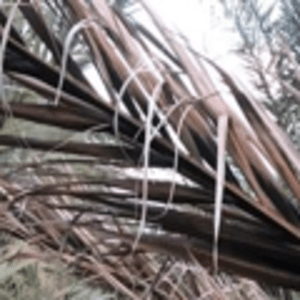
Label: Potassium Deficiency